Polish cavalry

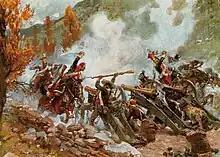
Battle of Somosierra, one of greatest successes of 19th-century Polish cavalry

1503 saw the formation of a first hussar unit in Poland. Being far more manoeuvrable than the heavily armoured lancers previously employed, the hussars proved vital to the Polish victories at Orsza (1514) and Obertyn (1531). By the reign of King Stefan Batory, the hussars had replaced medieval-style lancers in the Polish army, and they now formed the bulk of the Polish cavalry.